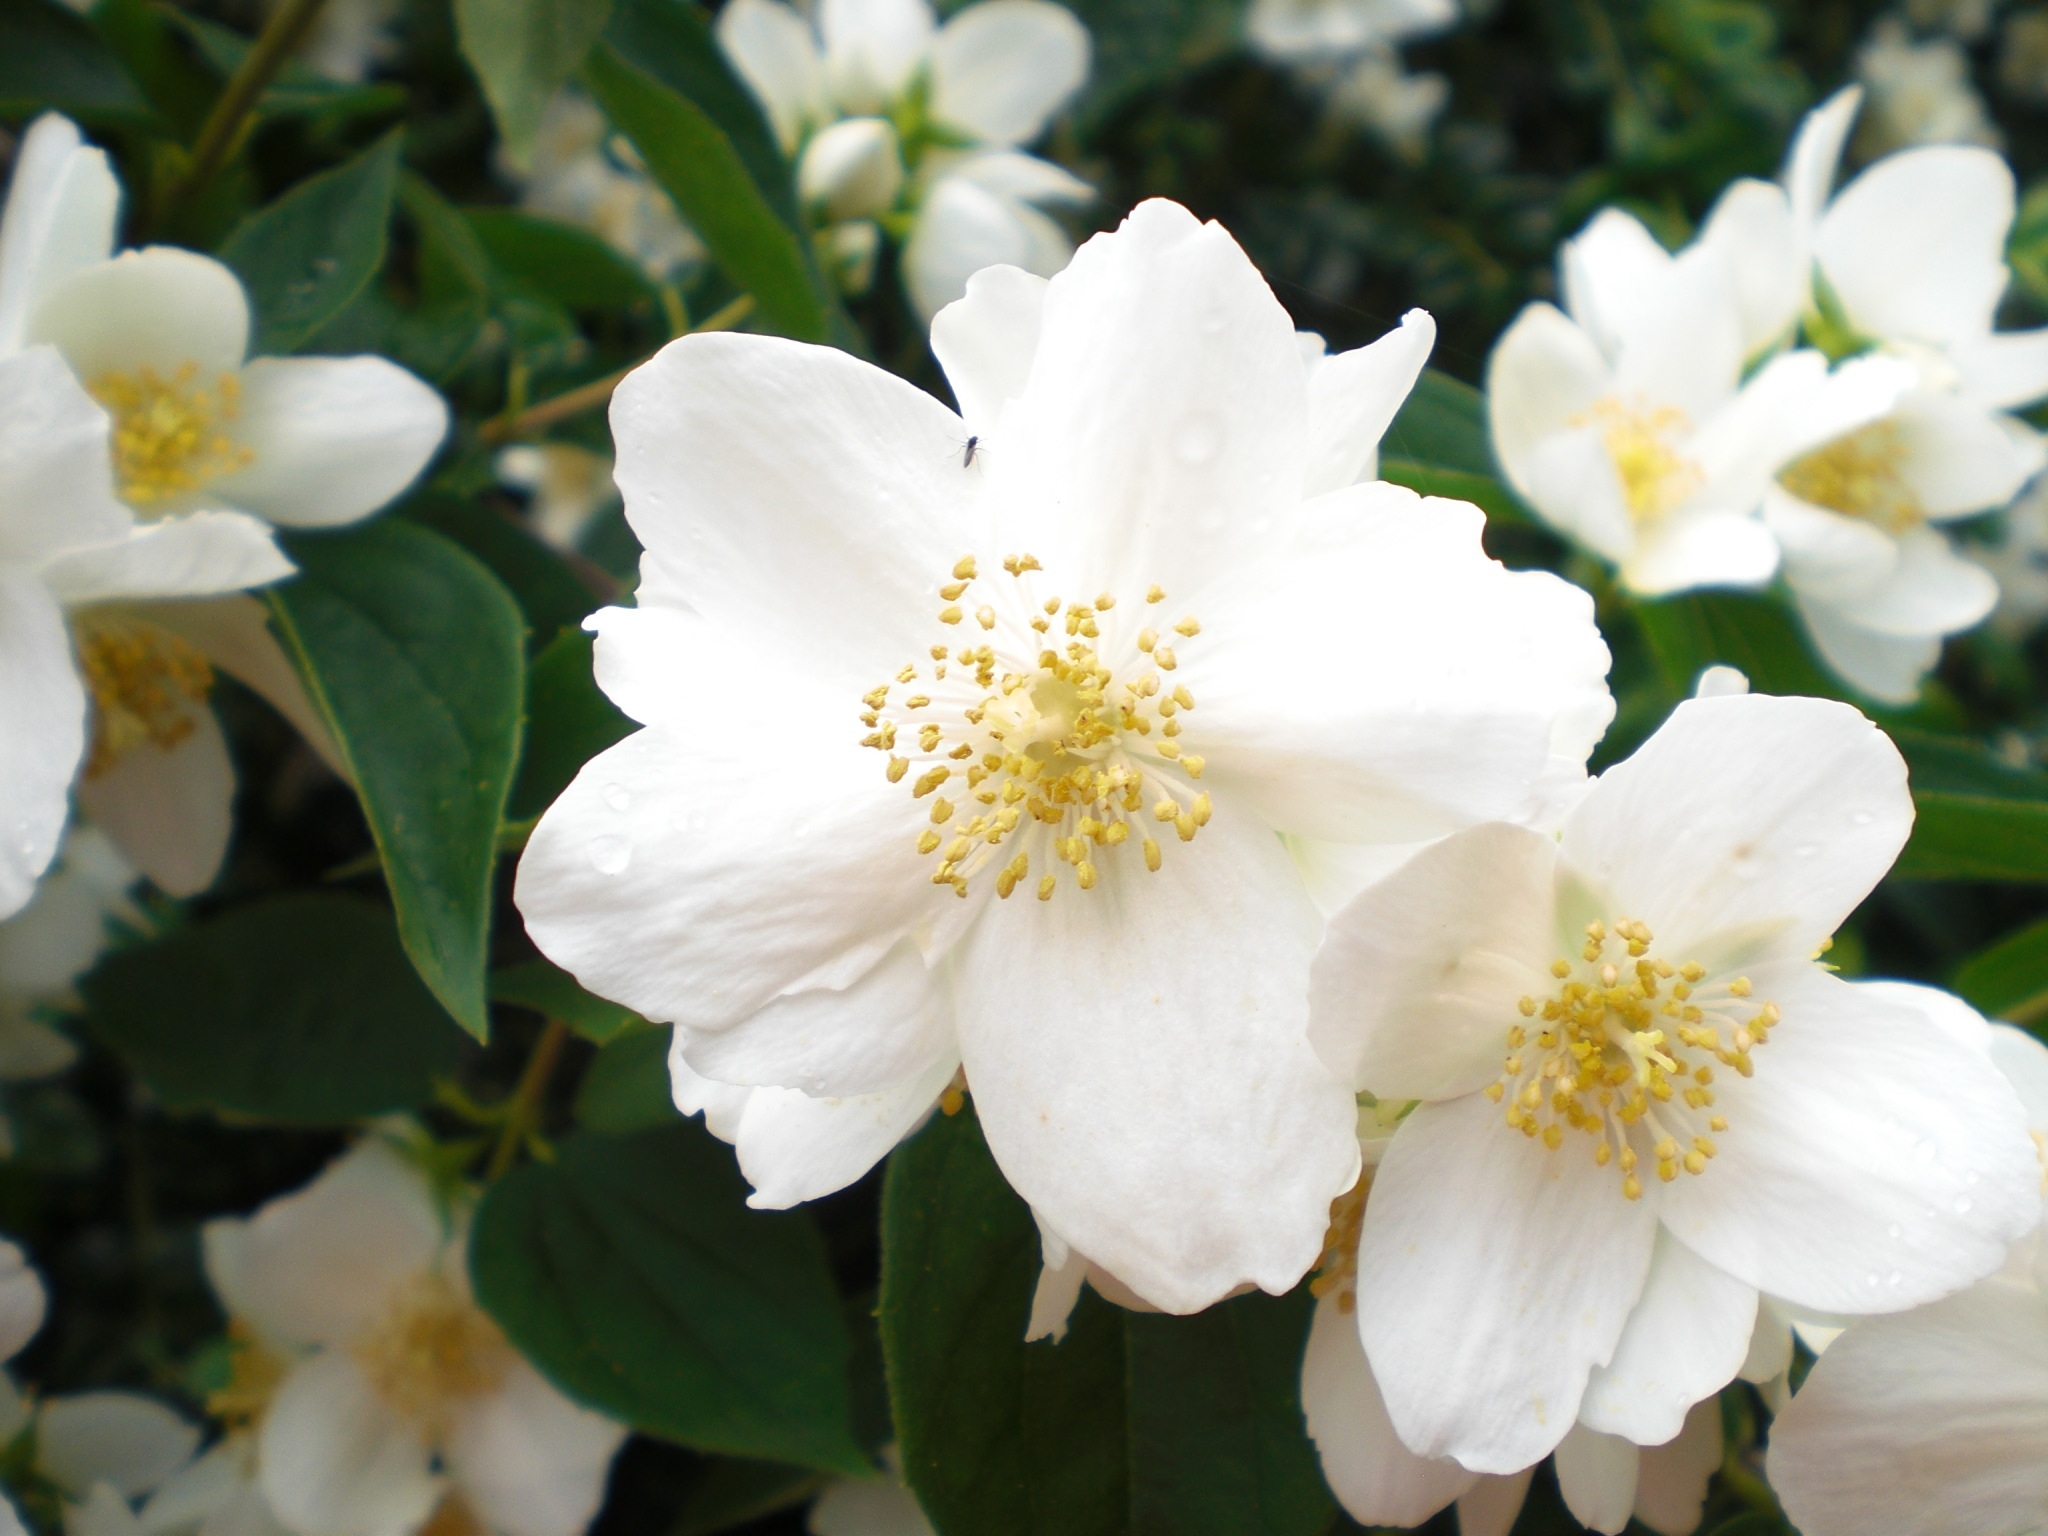
nature, blossom, plant, white, flower, petal, summer, bush, rose, botany, flora, shrub, white blossom, jasmine, flowering plant, rose family, white green, burnet rose, land plant, camellia sasanqua, multiflora rose, flower blossoms, bill jasmin